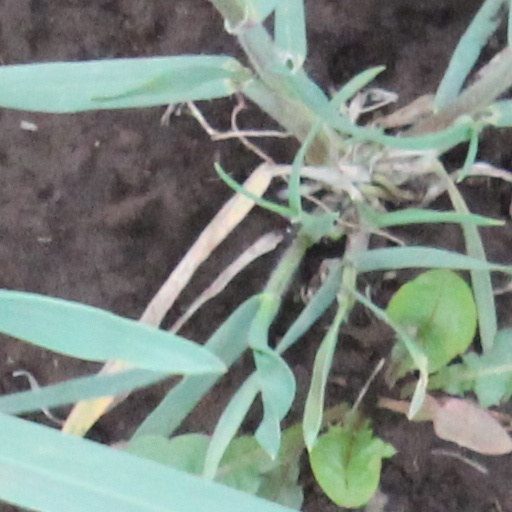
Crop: wheat